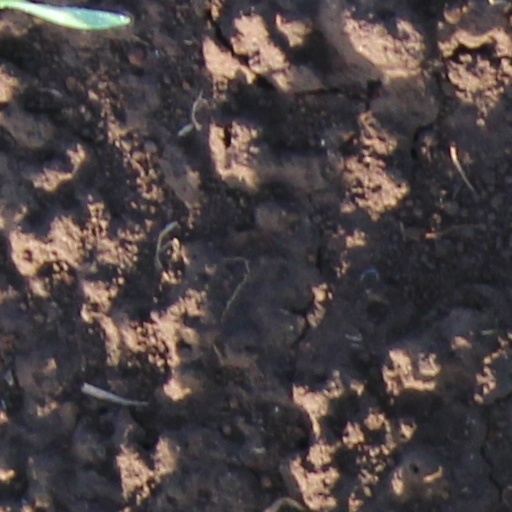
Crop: wheat